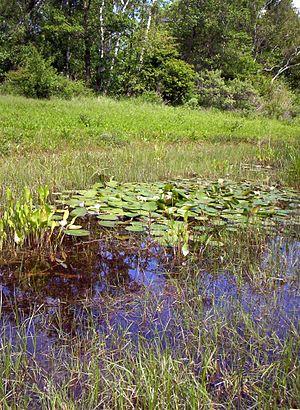
Cet article recense les zones humides des Pays-Bas concernées par la convention de Ramsar.